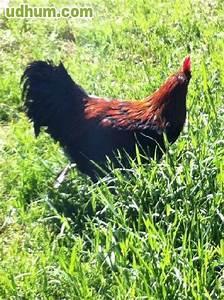
chicken